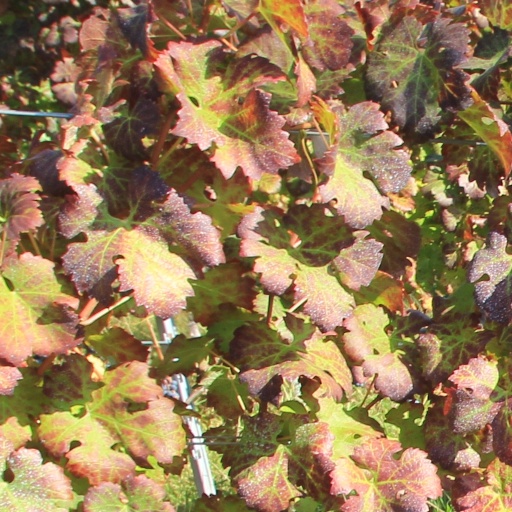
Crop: grape